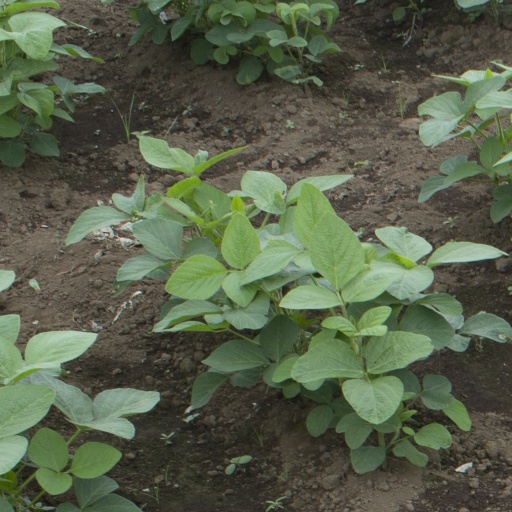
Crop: soybean